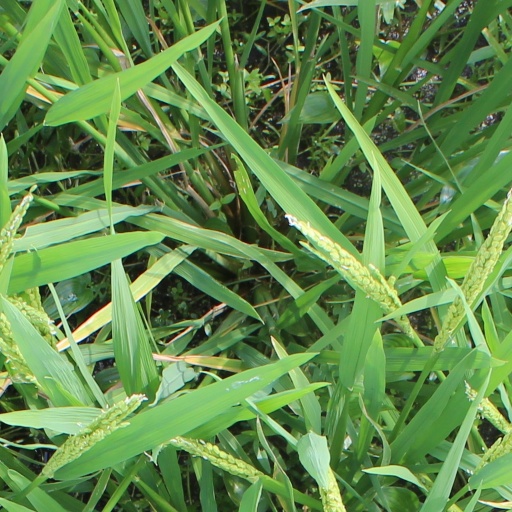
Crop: rice